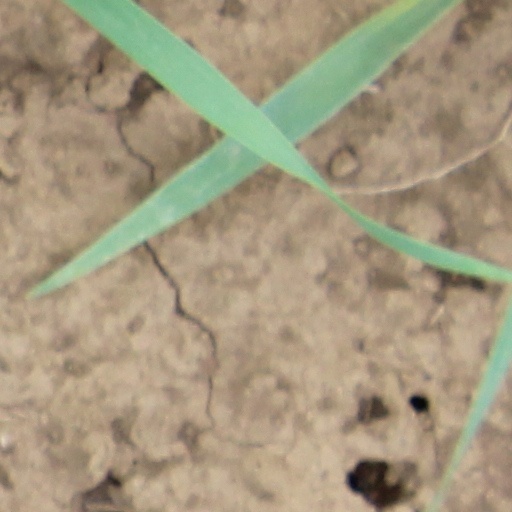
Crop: wheat